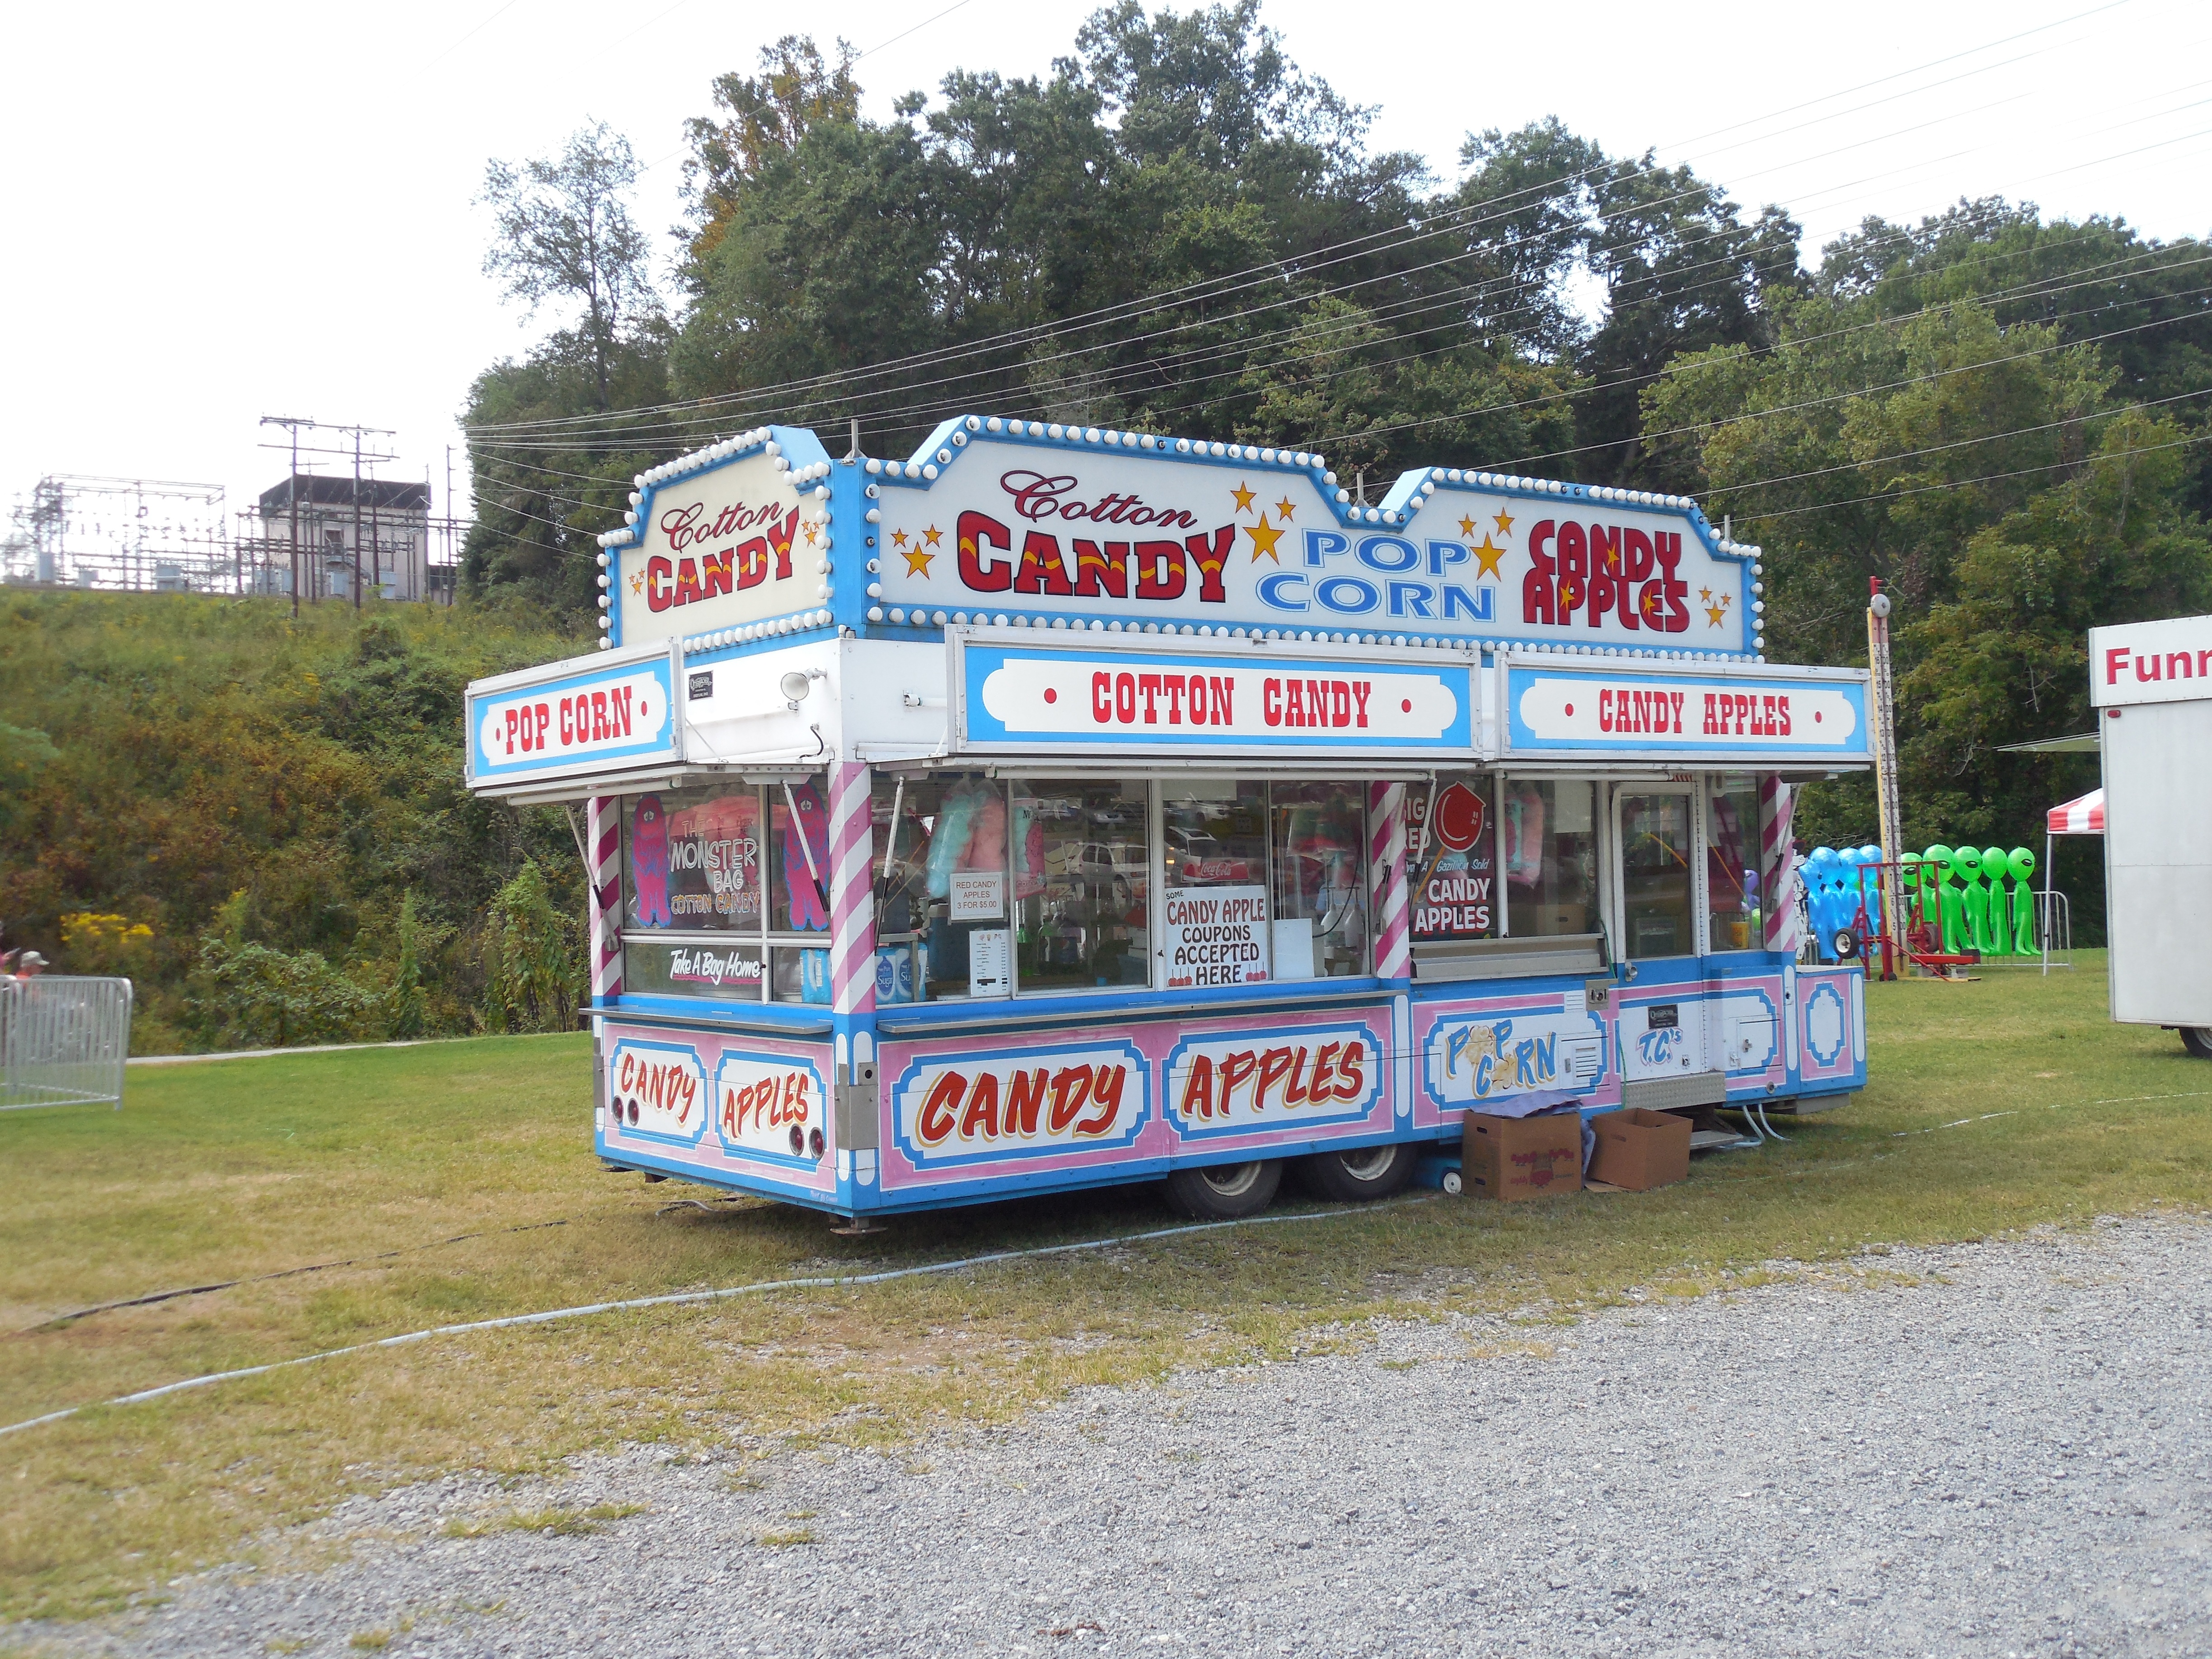
sweet, round, transport, food, vehicle, carnival, plate, junk, snack, dessert, eat, delicious, cake, bread, dough, public transport, batter, fried, bus, sugar, tasty, summertime, rich, fair, crispy, traditional, treat, funnel, fattening, funnel cake, powdered, festivals, funnelcake